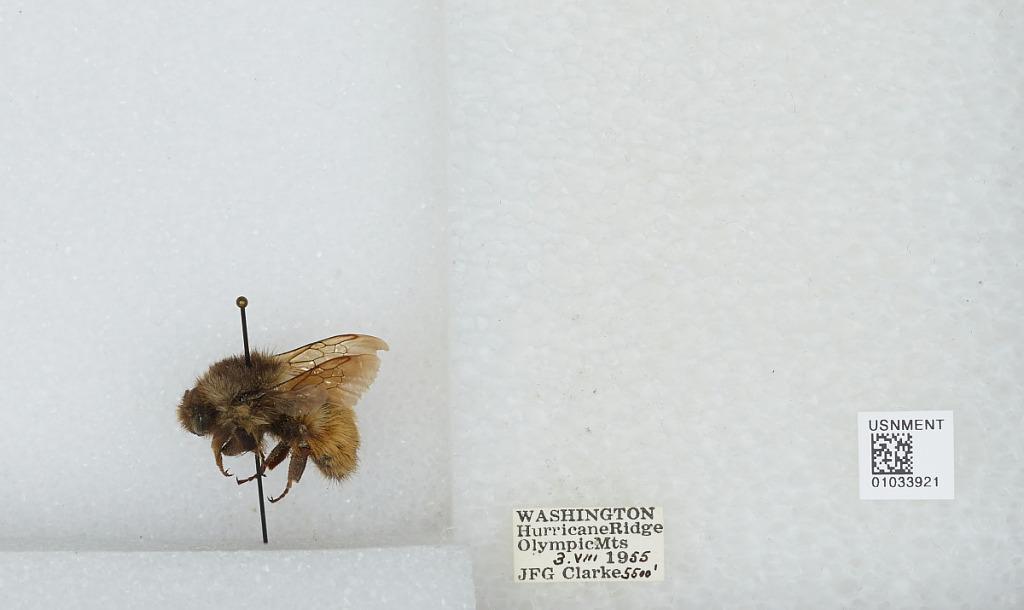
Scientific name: Bombus (Pyrobombus) sylvicola Kirby
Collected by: J. Clarke
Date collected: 1955-8-3
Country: United States
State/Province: Washington
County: Clallam
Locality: Hurricane Ridge, Olympic Mountains
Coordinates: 47.9692, -123.498